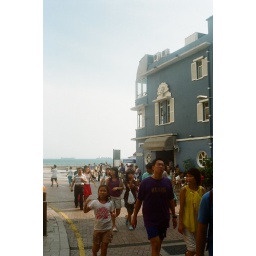
somewhere in Stanley..so many ppl there and the blue house is very beautiful.